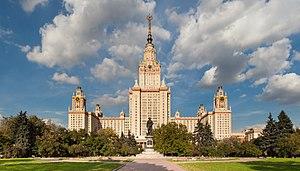
L'université d'État Lomonossov de Moscou est une université russe située à Moscou. Elle porte le nom de l'un de ses fondateurs, Mikhaïl Lomonossov.
La Machination Voronov est la dixième aventure et le quatorzième album de la série de bande dessinée Blake et Mortimer, scénarisée par Yves Sente et dessinée par André Juillard, d'après les personnages créés par Edgar P. Jacobs. C'est le deuxième album de la série entièrement réalisé par d'autres auteurs que son créateur après L'Affaire Francis Blake, scénarisée par Jean Van Hamme et dessinée par Ted Benoit.
Moscou est la capitale de la Russie et compte environ douze millions six cent mille habitants intra muros sur une superficie de 2 510 km² ce qui en fait la ville la plus peuplée à la fois du pays et d'Europe. Sur le plan administratif Moscou fait partie du district fédéral central et a le statut de ville d'importance fédérale qui lui donne le même niveau d'autonomie que les autres sujets de la Russie. Elle est quasiment enclavée dans l'oblast de Moscou, mais en est administrativement indépendante. Ses habitants sont les Moscovites. Moscou se situe dans la partie européenne de la Russie au milieu d'une région de plaine. Sa latitude élevée lui vaut un climat froid et continental. Le Kremlin, son cœur historique, est édifié sur une colline qui domine la rive gauche de la rivière Moskova.